Een eerlijk zeemansgraf

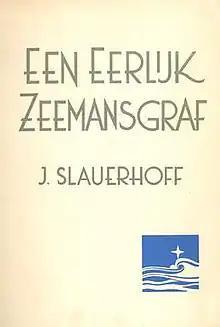

Een eerlijk zeemansgraf ("An honest seaman's grave") is the last volume of poetry published by Dutch poet J. Slauerhoff before his death.